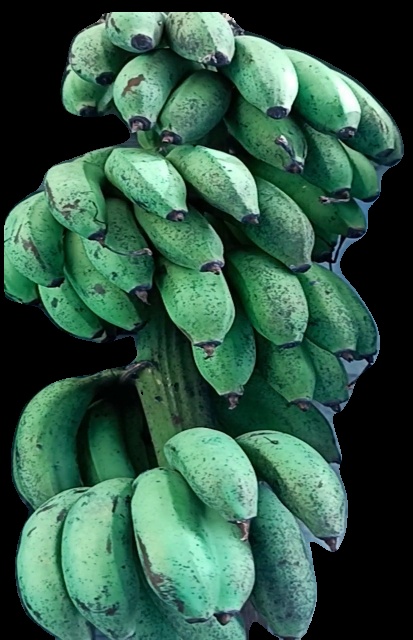
Variety: rasbale
Grade: grade2